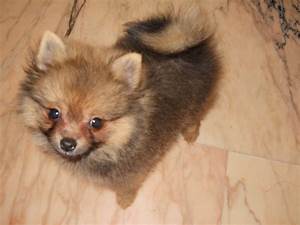
Label: cane